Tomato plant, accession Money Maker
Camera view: vertical (180 deg); turntable rotation: 180 degrees
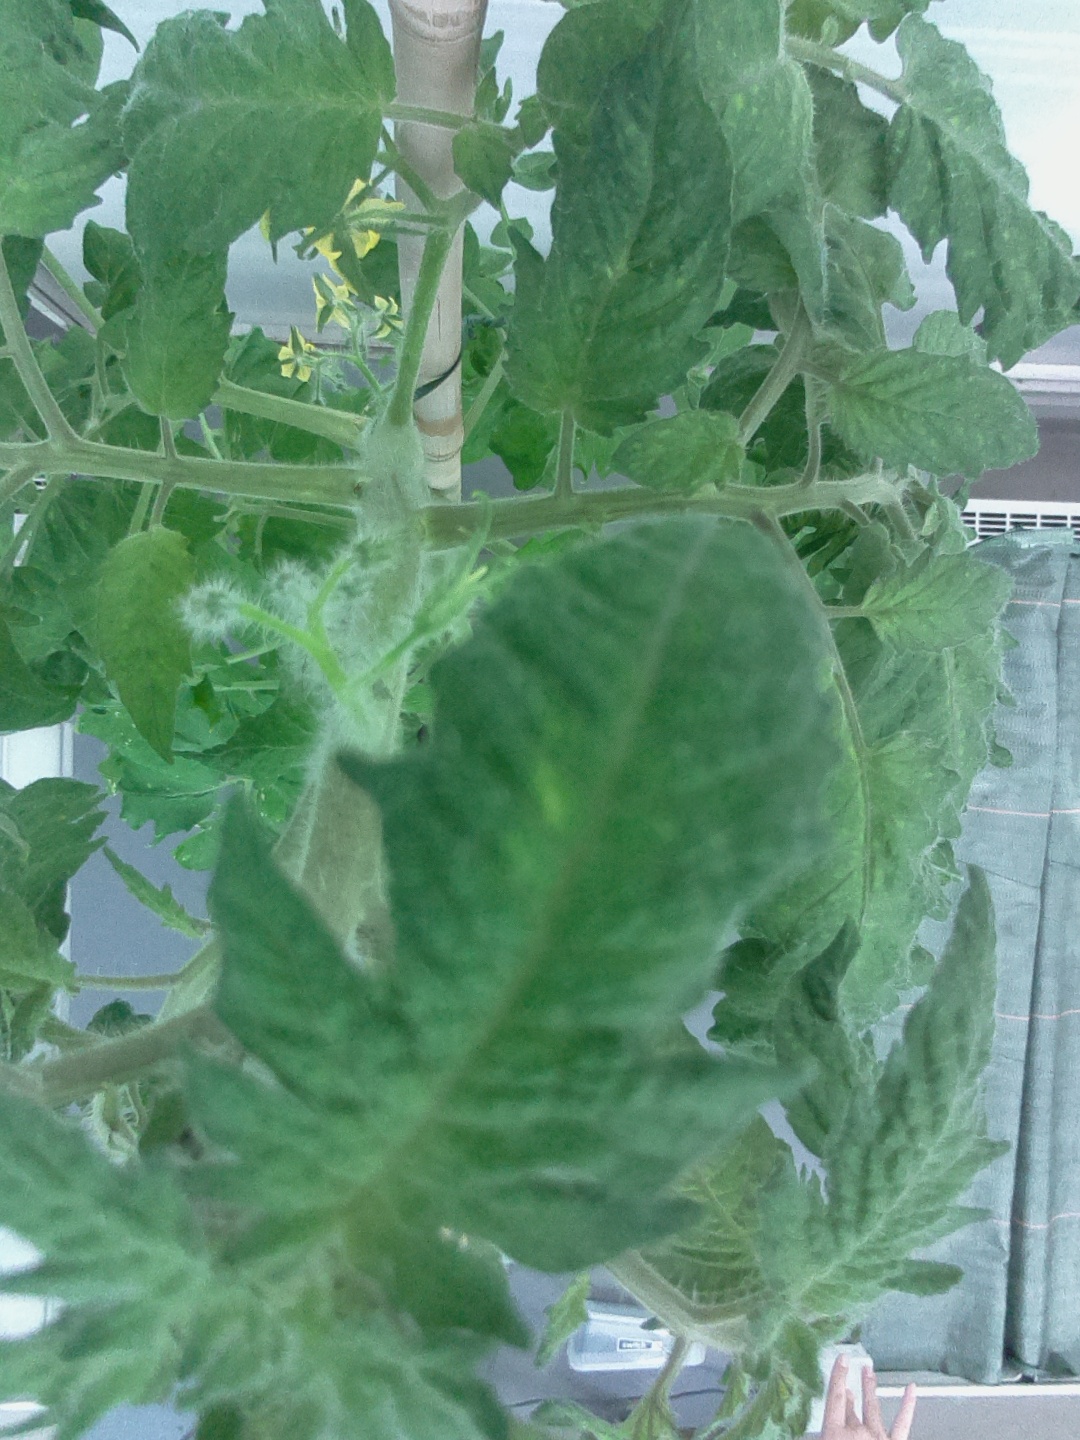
BBCH growth stage 66: Full flowering, 60%-70% of flowers open, more petals falling